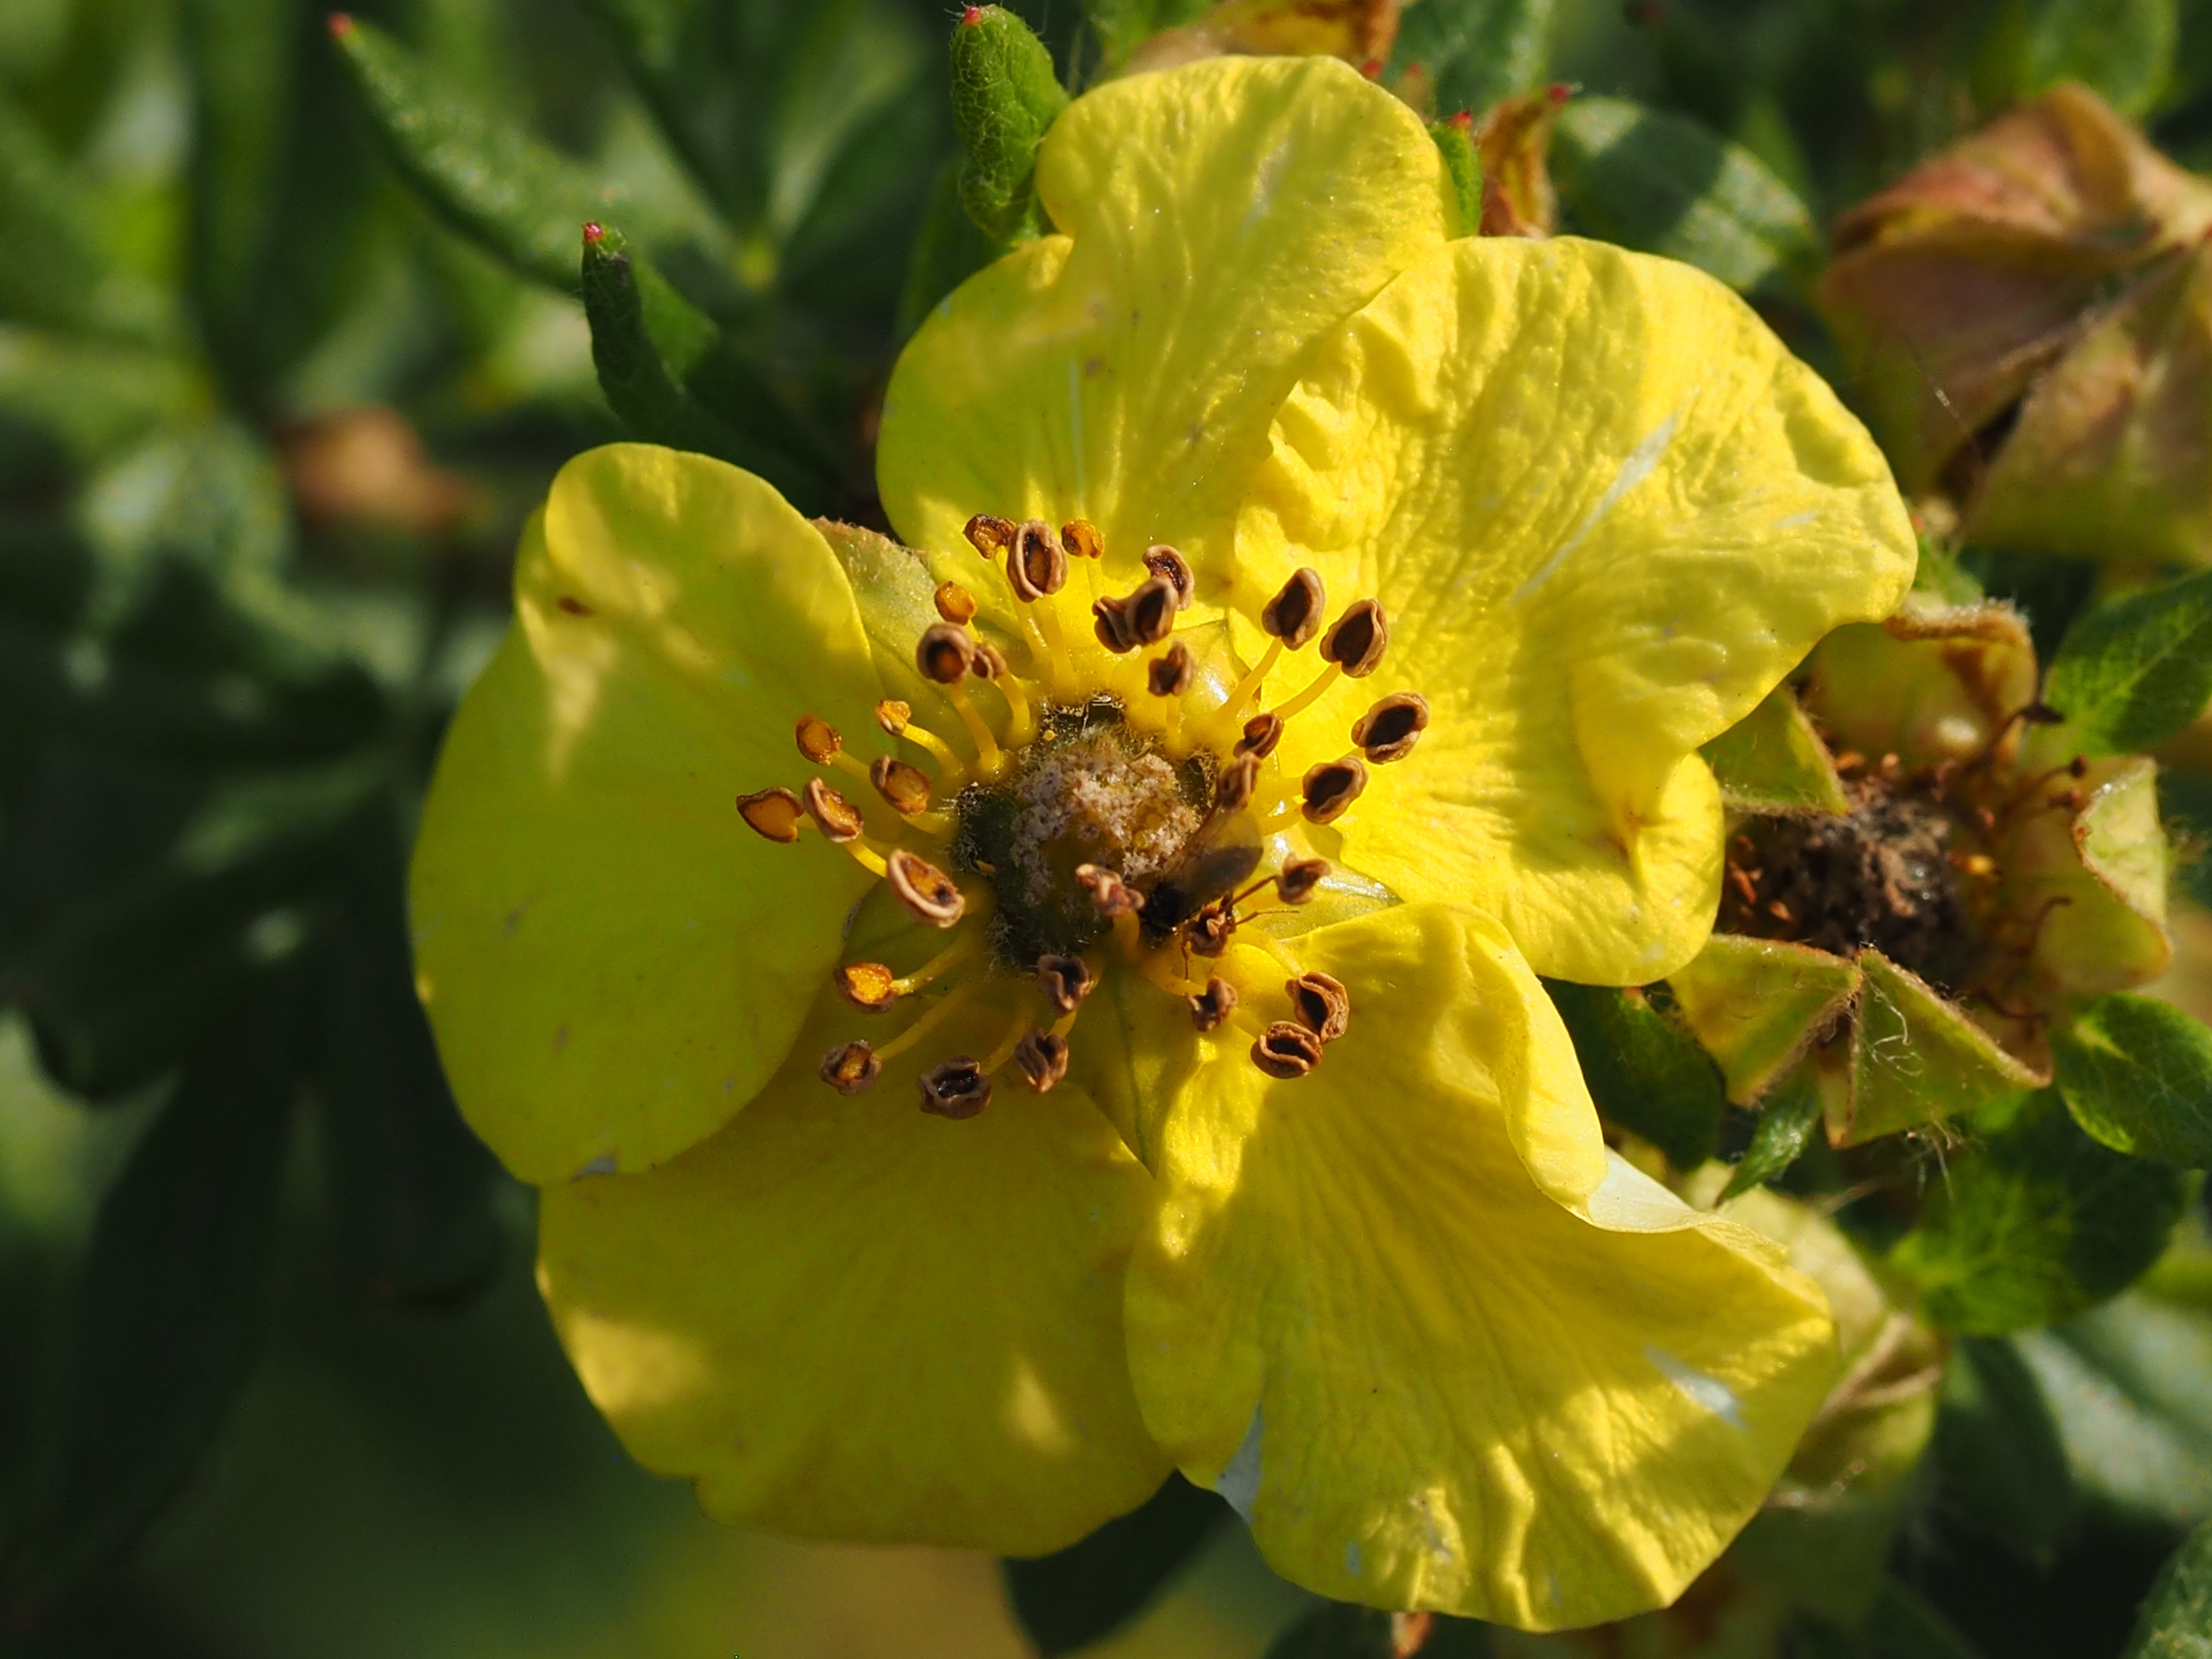
nature, blossom, plant, flower, food, green, produce, insect, macro, botany, yellow, flora, invertebrate, yellow flower, wildflower, flowers, shrub, bee, nectar, macro photography, flowering plant, honey bee, cinquefoil, land plant, membrane winged insect